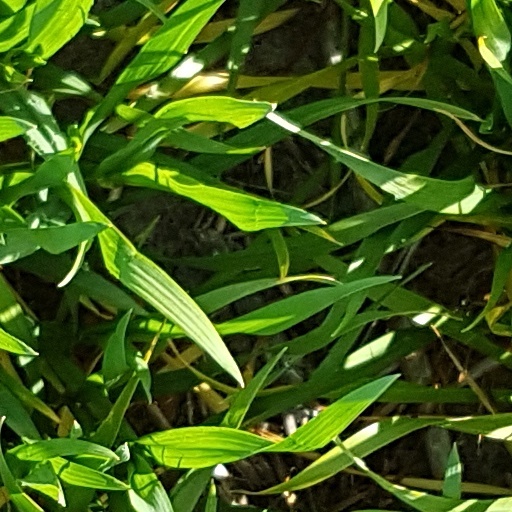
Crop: wheat